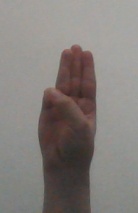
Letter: thaa